Tsugaru-Futamata Station

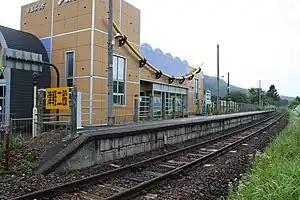
Tsugaru-Futamata Station in August 2008

is a railway station on the East Japan Railway Company (JR East) Tsugaru Line located in the town of Imabetsu, Aomori Prefecture, Japan.